California State University

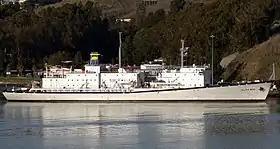
The Cal Poly Maritime Academy was founded in 1929 as the California Nautical School.

During World War II, a group of local Santa Barbara leaders and business promoters (with the acquiescence of college administrators) were able to convince the state legislature and governor to transfer Santa Barbara State College to the University of California in 1944. After losing a "second" campus to UC, the state colleges' supporters arranged for the California state constitution to be amended in 1946 to prevent it from happening again.